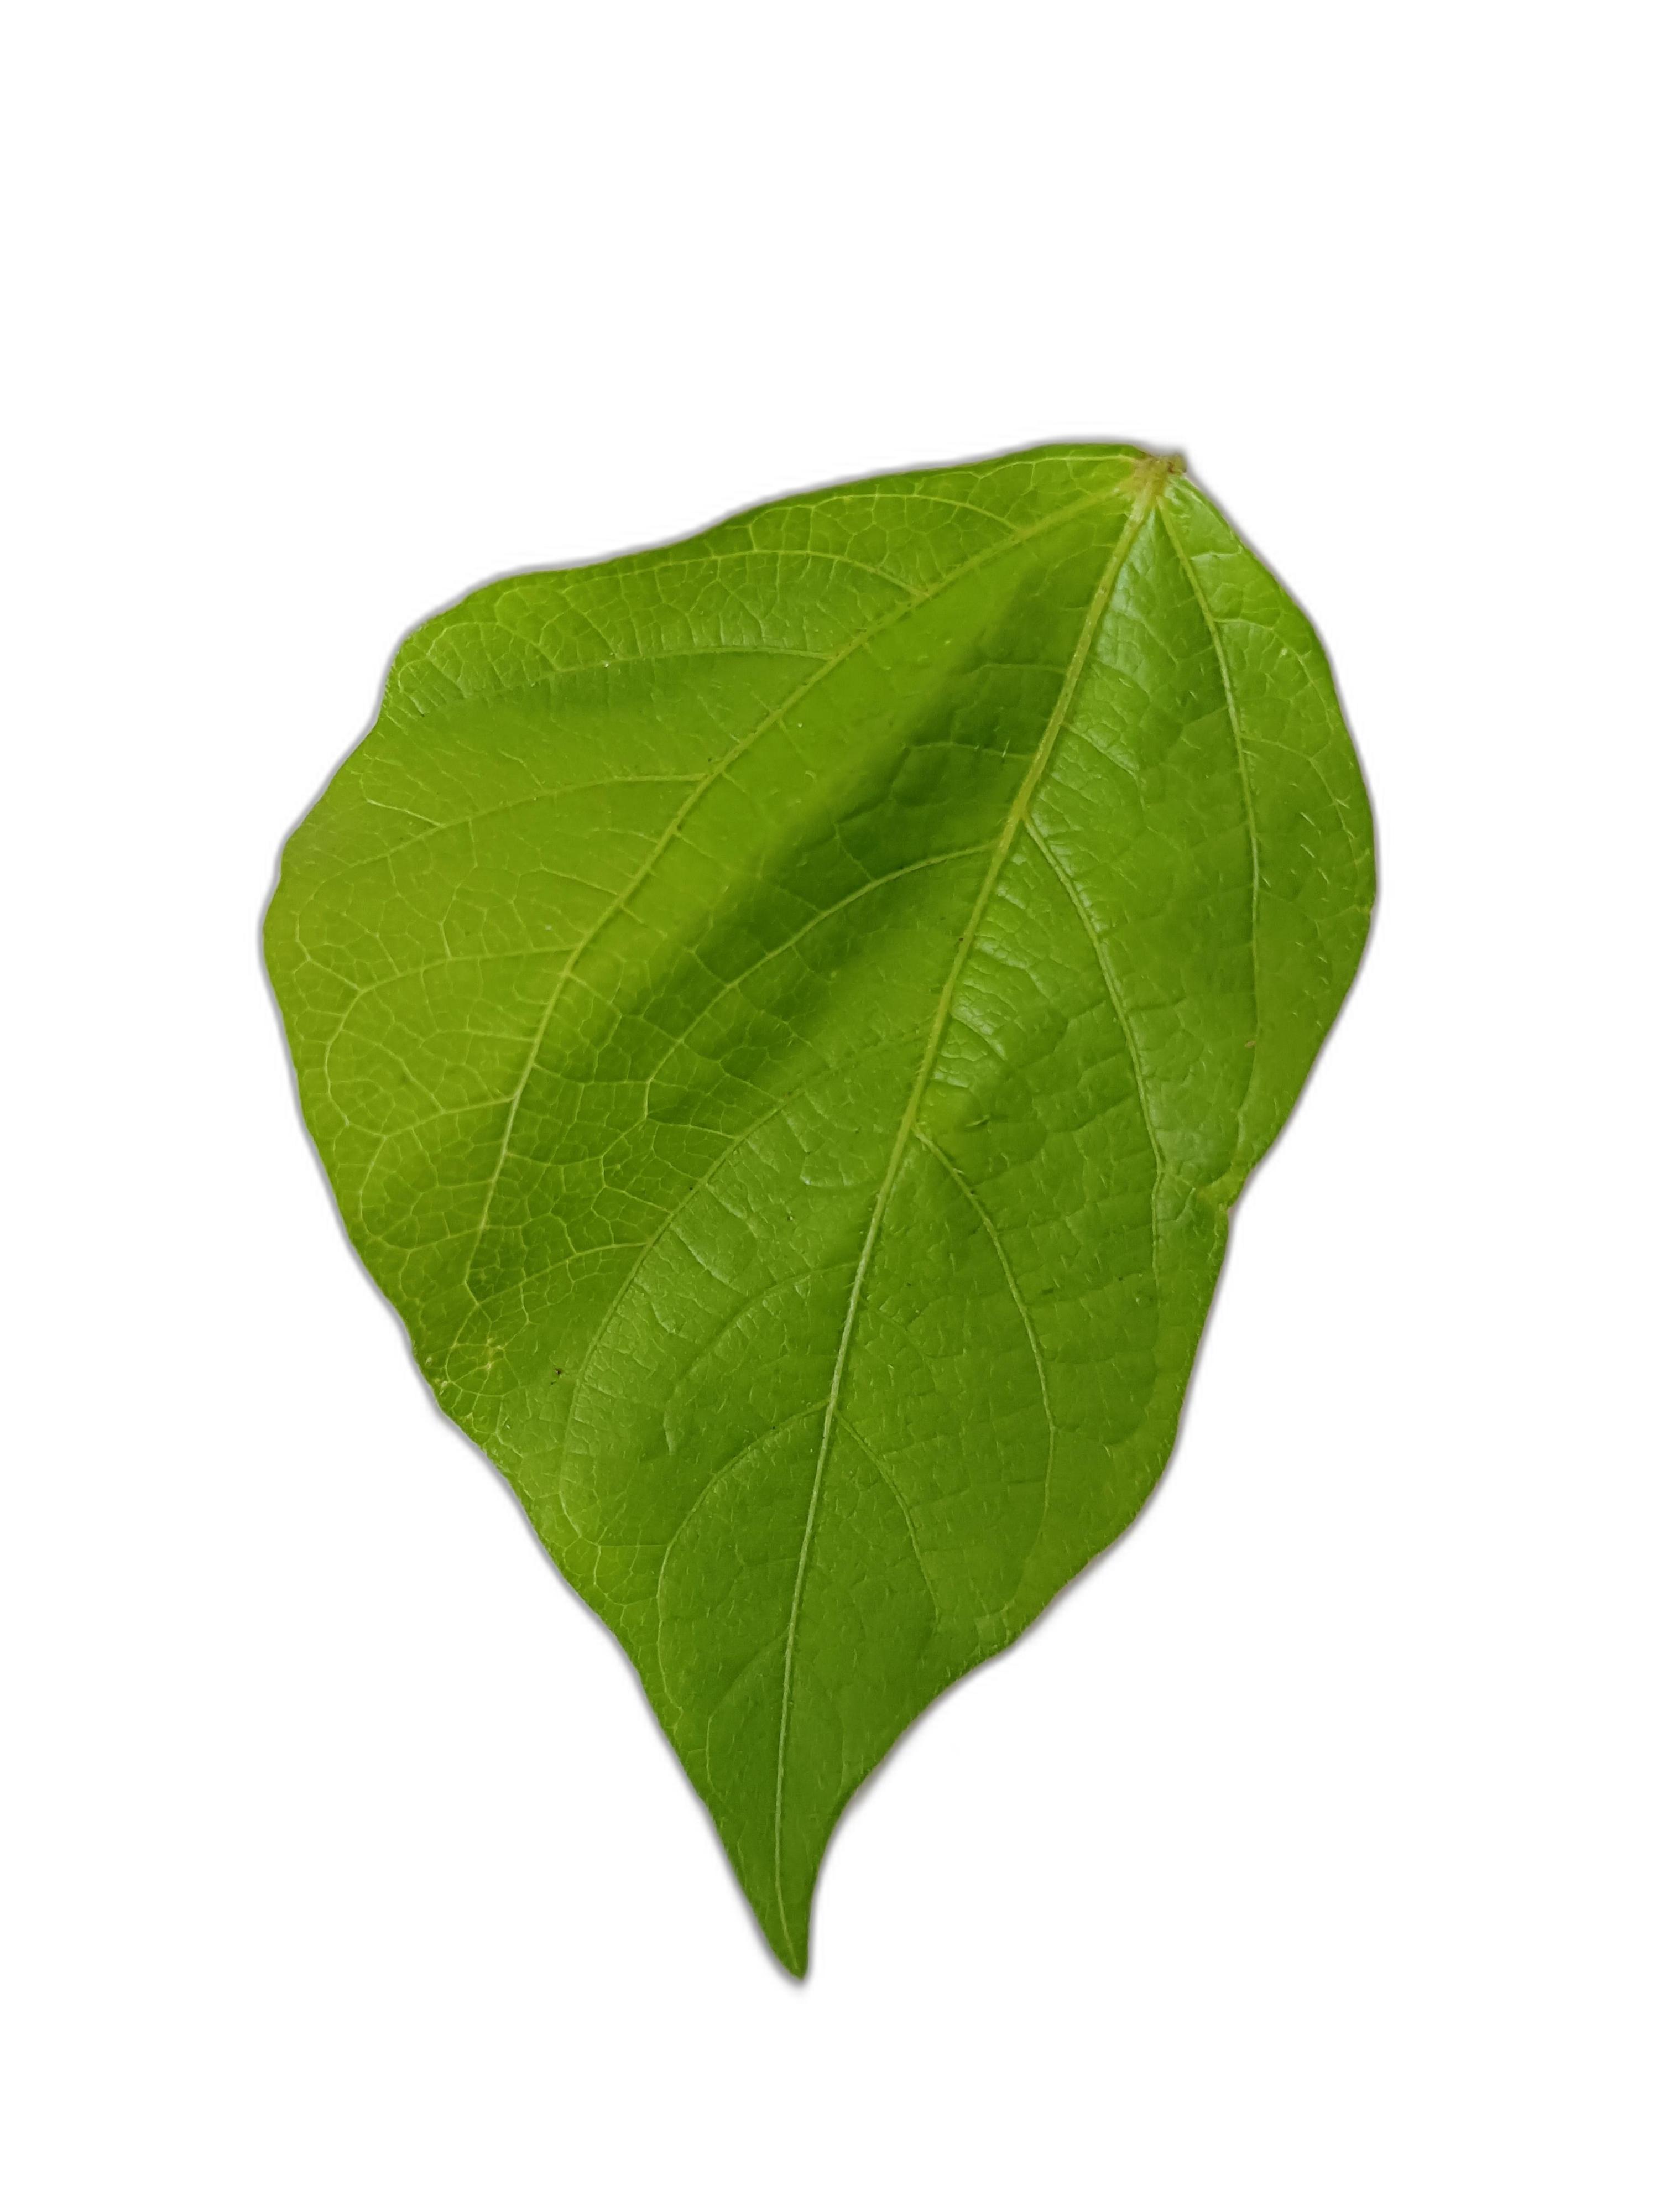
Label: Healthy